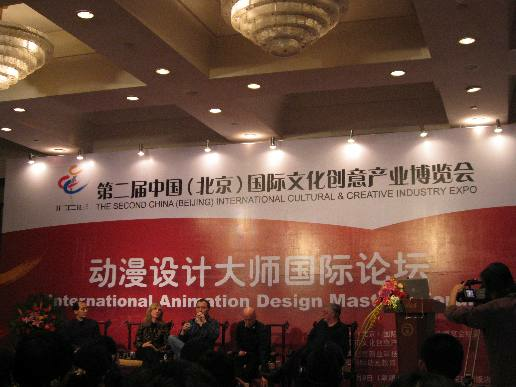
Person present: Yes